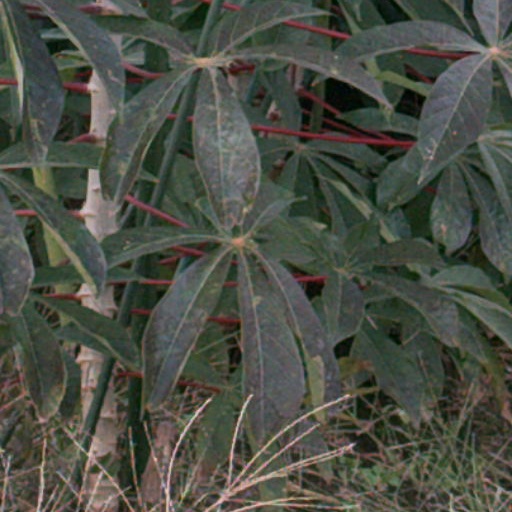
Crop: cassava